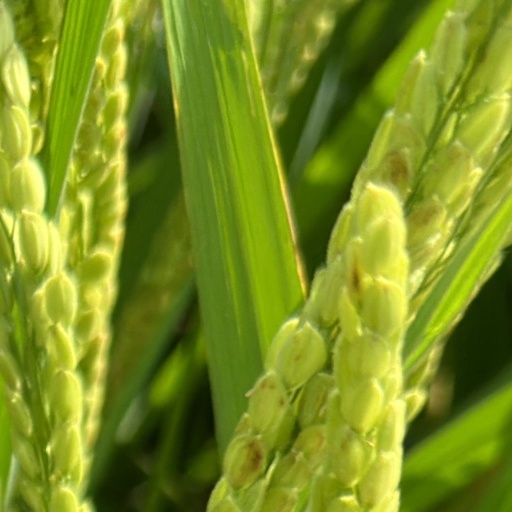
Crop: rice